Meddling Women

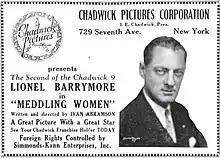
Advertisement

Meddling Women is a 1924 American silent drama film produced by and distributed by them and/or a State's Rights basis. Directed by Ivan Abramson, the film stars Lionel Barrymore.